İzmir plot

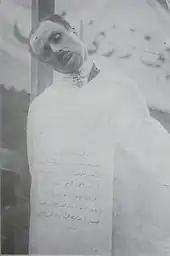
Laz İsmail

İzmir trials ended on 13 July 1926. Of the 49 people on trial, fifteen people, who were directly involved in the assassination preparations and who were aware of these plans and did not report to the official authorities, were executed. One person was sentenced to 10 years of confinement in a fortress but was eventually exiled to Konya. Nine people were not tried in İzmir and were instead sent to Ankara to be tried alongside the Unionists. The remaining twenty-four people were acquitted. However, Abdülkadir Bey, who did not attend the court and was sentenced to death in absentia, was caught while he was about to flee to Bulgaria and it was later decided that he would be tried in Ankara. Kara Kemal Bey, who did not attend the hearings, committed suicide when he was about to be arrested on 27 July in Istanbul. Executions were carried out in various parts of İzmir between late 13 July and early 14 July. After the executions, the bodies were first taken to the Central Hospital, and after their belongings were taken, they were buried in the Kokluca Cemetery near Kadifekale. The detainees and the decisions taken against them during the hearings in İzmir are as follows: